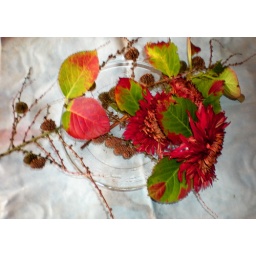
This display is looking from above Th strong colours create great contrast with the glass bowl